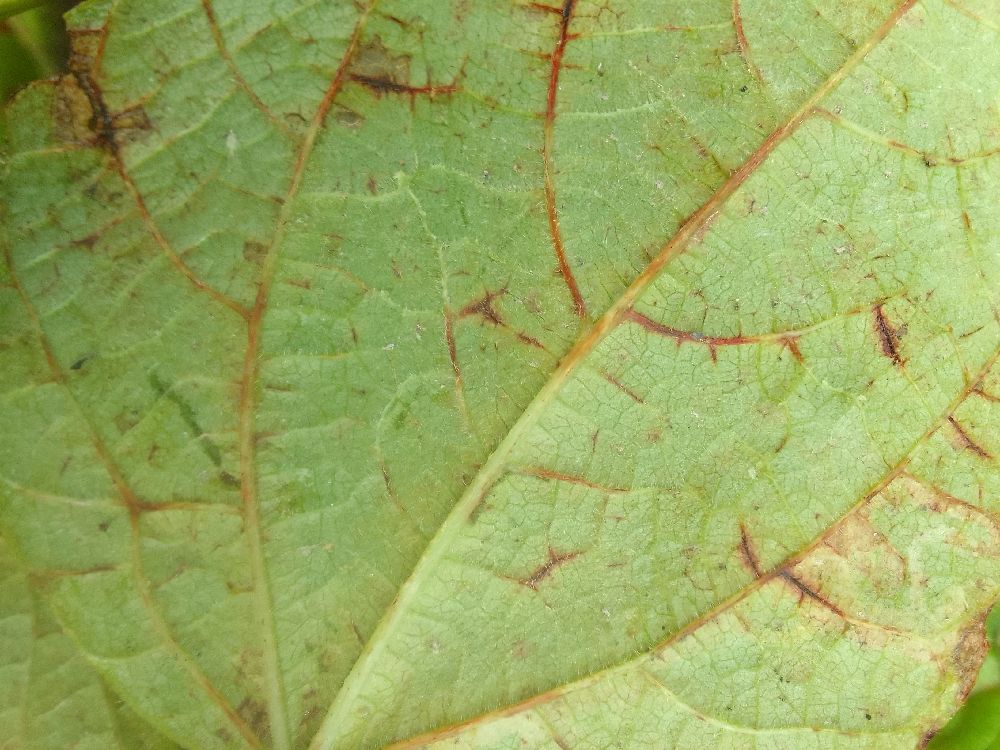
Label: anthracnose